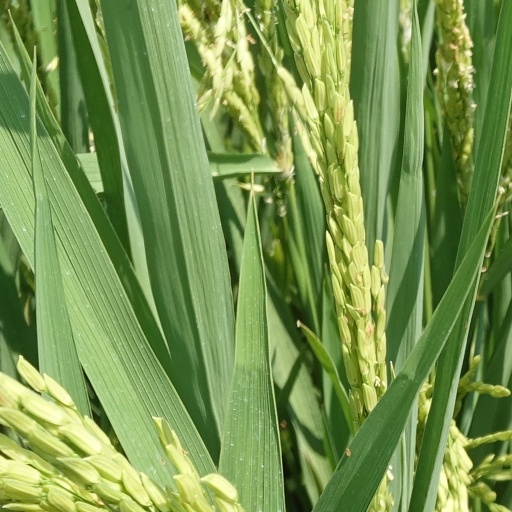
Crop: rice